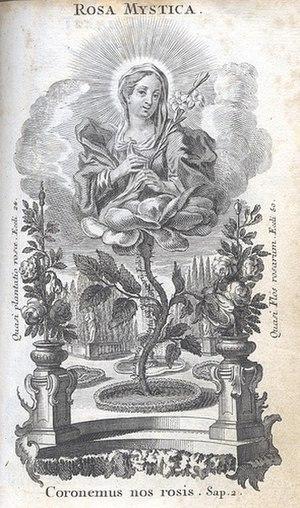
Image pieuse rose mystique
L'imagerie populaire est l'ensemble des productions d'images destinées à être vendues à un prix très modique aux populations tant rurales qu'urbaines, au cours des siècles passés, à des fins diverses : religieuses, éducatives, divertissantes, décoratives. Il s'agit de la première méthode de communication de masse par l'image. La première forme a été celle des estampes produites pour être vendues sur les marchés, dans les boutiques et par des colporteurs.
Angelus Silesius ou Johannes Angelus Silesius, né Johannes Scheffler en décembre 1624 à Breslau et mort le 9 juillet 1677 dans la même ville, est un poète, médecin, théologien, prêtre et mystique allemand. Ses épigrammes profondément religieuses, d'un mysticisme très aigu et particulier, sont considérées comme l'une des œuvres lyriques les plus importantes de la littérature baroque. Il est à ce titre parfois surnommé « le Prophète de l'Ineffable ».
Rose mystique, est un des nombreux vocables sous lesquels la Vierge Marie est invoquée dans les Litanies de Lorette, une prière populaire dans l'Église catholique. Ce vocable a son origine dans les écrits des Pères de l'Église des premiers siècles du christianisme.